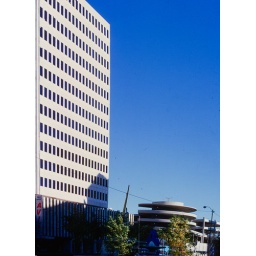
Avord tower in Regina - where the Mutual Life office was